Headlam Hall

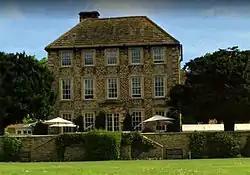
Headlam Hall

Headlam Hall is a 17th-century country house at The Green, Headlam, near Gainford, County Durham, England. It is a Grade II* listed building now in use as a hotel and country club.